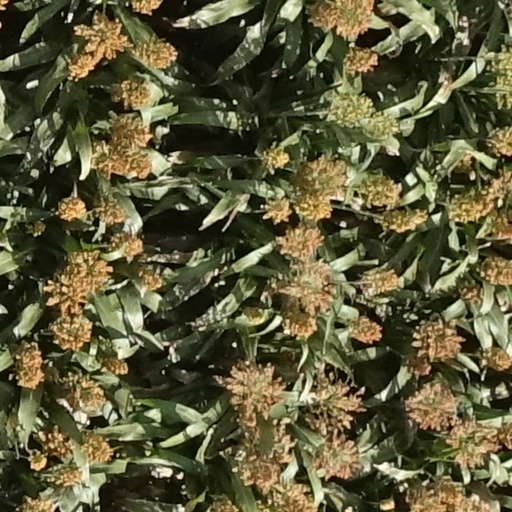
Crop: sorghum